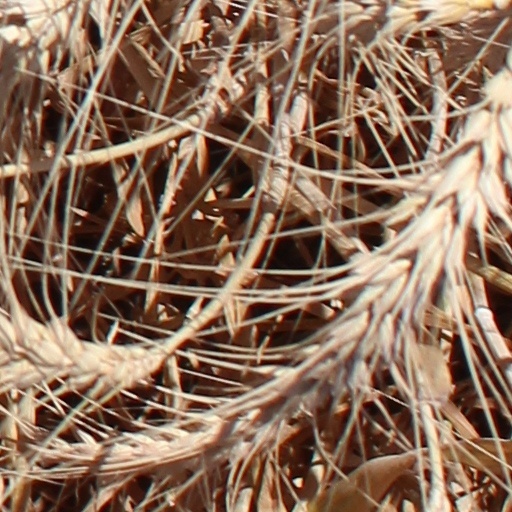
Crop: wheat